The San Pedro Sun

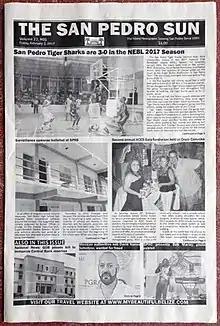
Front page of the February 3, 2017 edition

The San Pedro Sun is a newspaper published continuously since 1991 and serves the community of San Pedro Town located on Ambergris Caye in Belize, Central America. The newspaper is owned and managed by Ron and Tamara Sniffin. Graphic design and layout is done by Mary Gonzalez. Dennis Craft is on staff as a journalist. "The Sun" also publishes a "Visitor's Guide" each week that features tourism interests in San Pedro and Belize. The Visitor Guide is inserted inside each issue of "The San Pedro Sun".